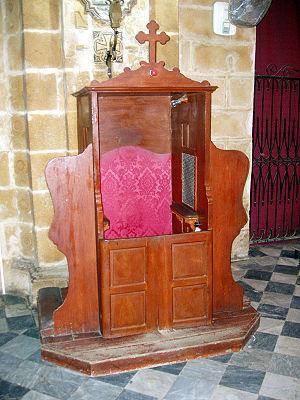
La confession est l'acte de déclarer ou d'avouer un péché.